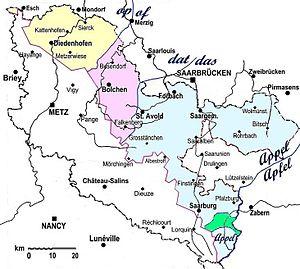
cartes des dialectes allemands de Moselle. En jaune: zone du francique luxembourgeois, en rose: zone du francique mosellan, en bleu: zone du francique rhénan, en vert: zone du bas alémanique
Le francique lorrain, traditionnellement appelé Lothrìnger deitsch/ditsch, Lothrìnger Platt, ou tout simplement Platt, est l'une des langues régionales de Lorraine. C'est un terme générique qui désigne l'ensemble des dialectes du moyen allemand et de l'allemand supérieur parlés dans la partie germanophone du département de la Moselle. En termes de locuteurs, le francique lorrain figure en 2013 parmi les langues régionales de France les plus parlées, devant le basque et le corse mais après l'occitan, l'alsacien et le breton.
Une isoglosse est une ligne imaginaire séparant deux zones géographiques qui se distinguent par un trait linguistique particulier. Celui-ci peut être de nature lexicale, sémantique, phonologique, phonétique ou un autre type.